Gian Marco Moroni

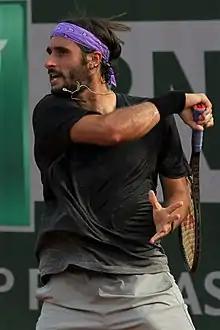
Moroni at the 2022 French Open

Gian Marco Moroni (born 13 February 1998) is an Italian professional tennis player.